Changgang Road station

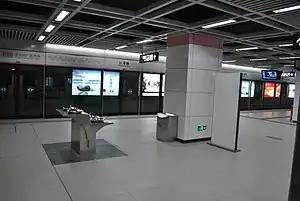

Changgang Road Station, is a station of Line 2 of Wuhan Metro. It entered revenue service on December 28, 2012. It is located in Jianghan District. The old name is Jinse Yayuan Station.